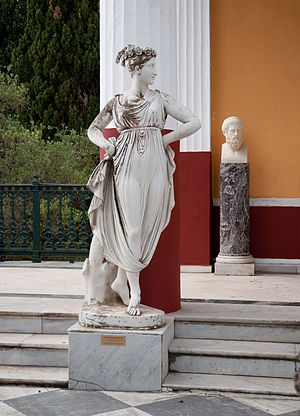
Euphrosyne
Statue af Euphrosyne ved paladset Achilleion på Korfu.
Sankt Euphrosyne fra Alexandria er en af mange legendariske jomfruer, som undgik ægteskab ved at klæde sig ud som en mand, for at kunne hellige sig et liv i cølibat og afholdenhed.